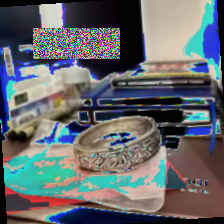
Label: has bracelet mod